Voivodeships of Poland

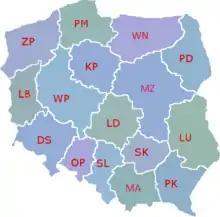

Competences and powers at voivodeship level are shared between the voivode (governor), the sejmik (regional assembly) and the marshal. In most cases these institutions are all based in one city, but in Kuyavian-Pomeranian and Lubusz Voivodeship the voivode's offices are in a different city from those of the executive and the sejmik. Voivodeship capitals are listed in the table below.